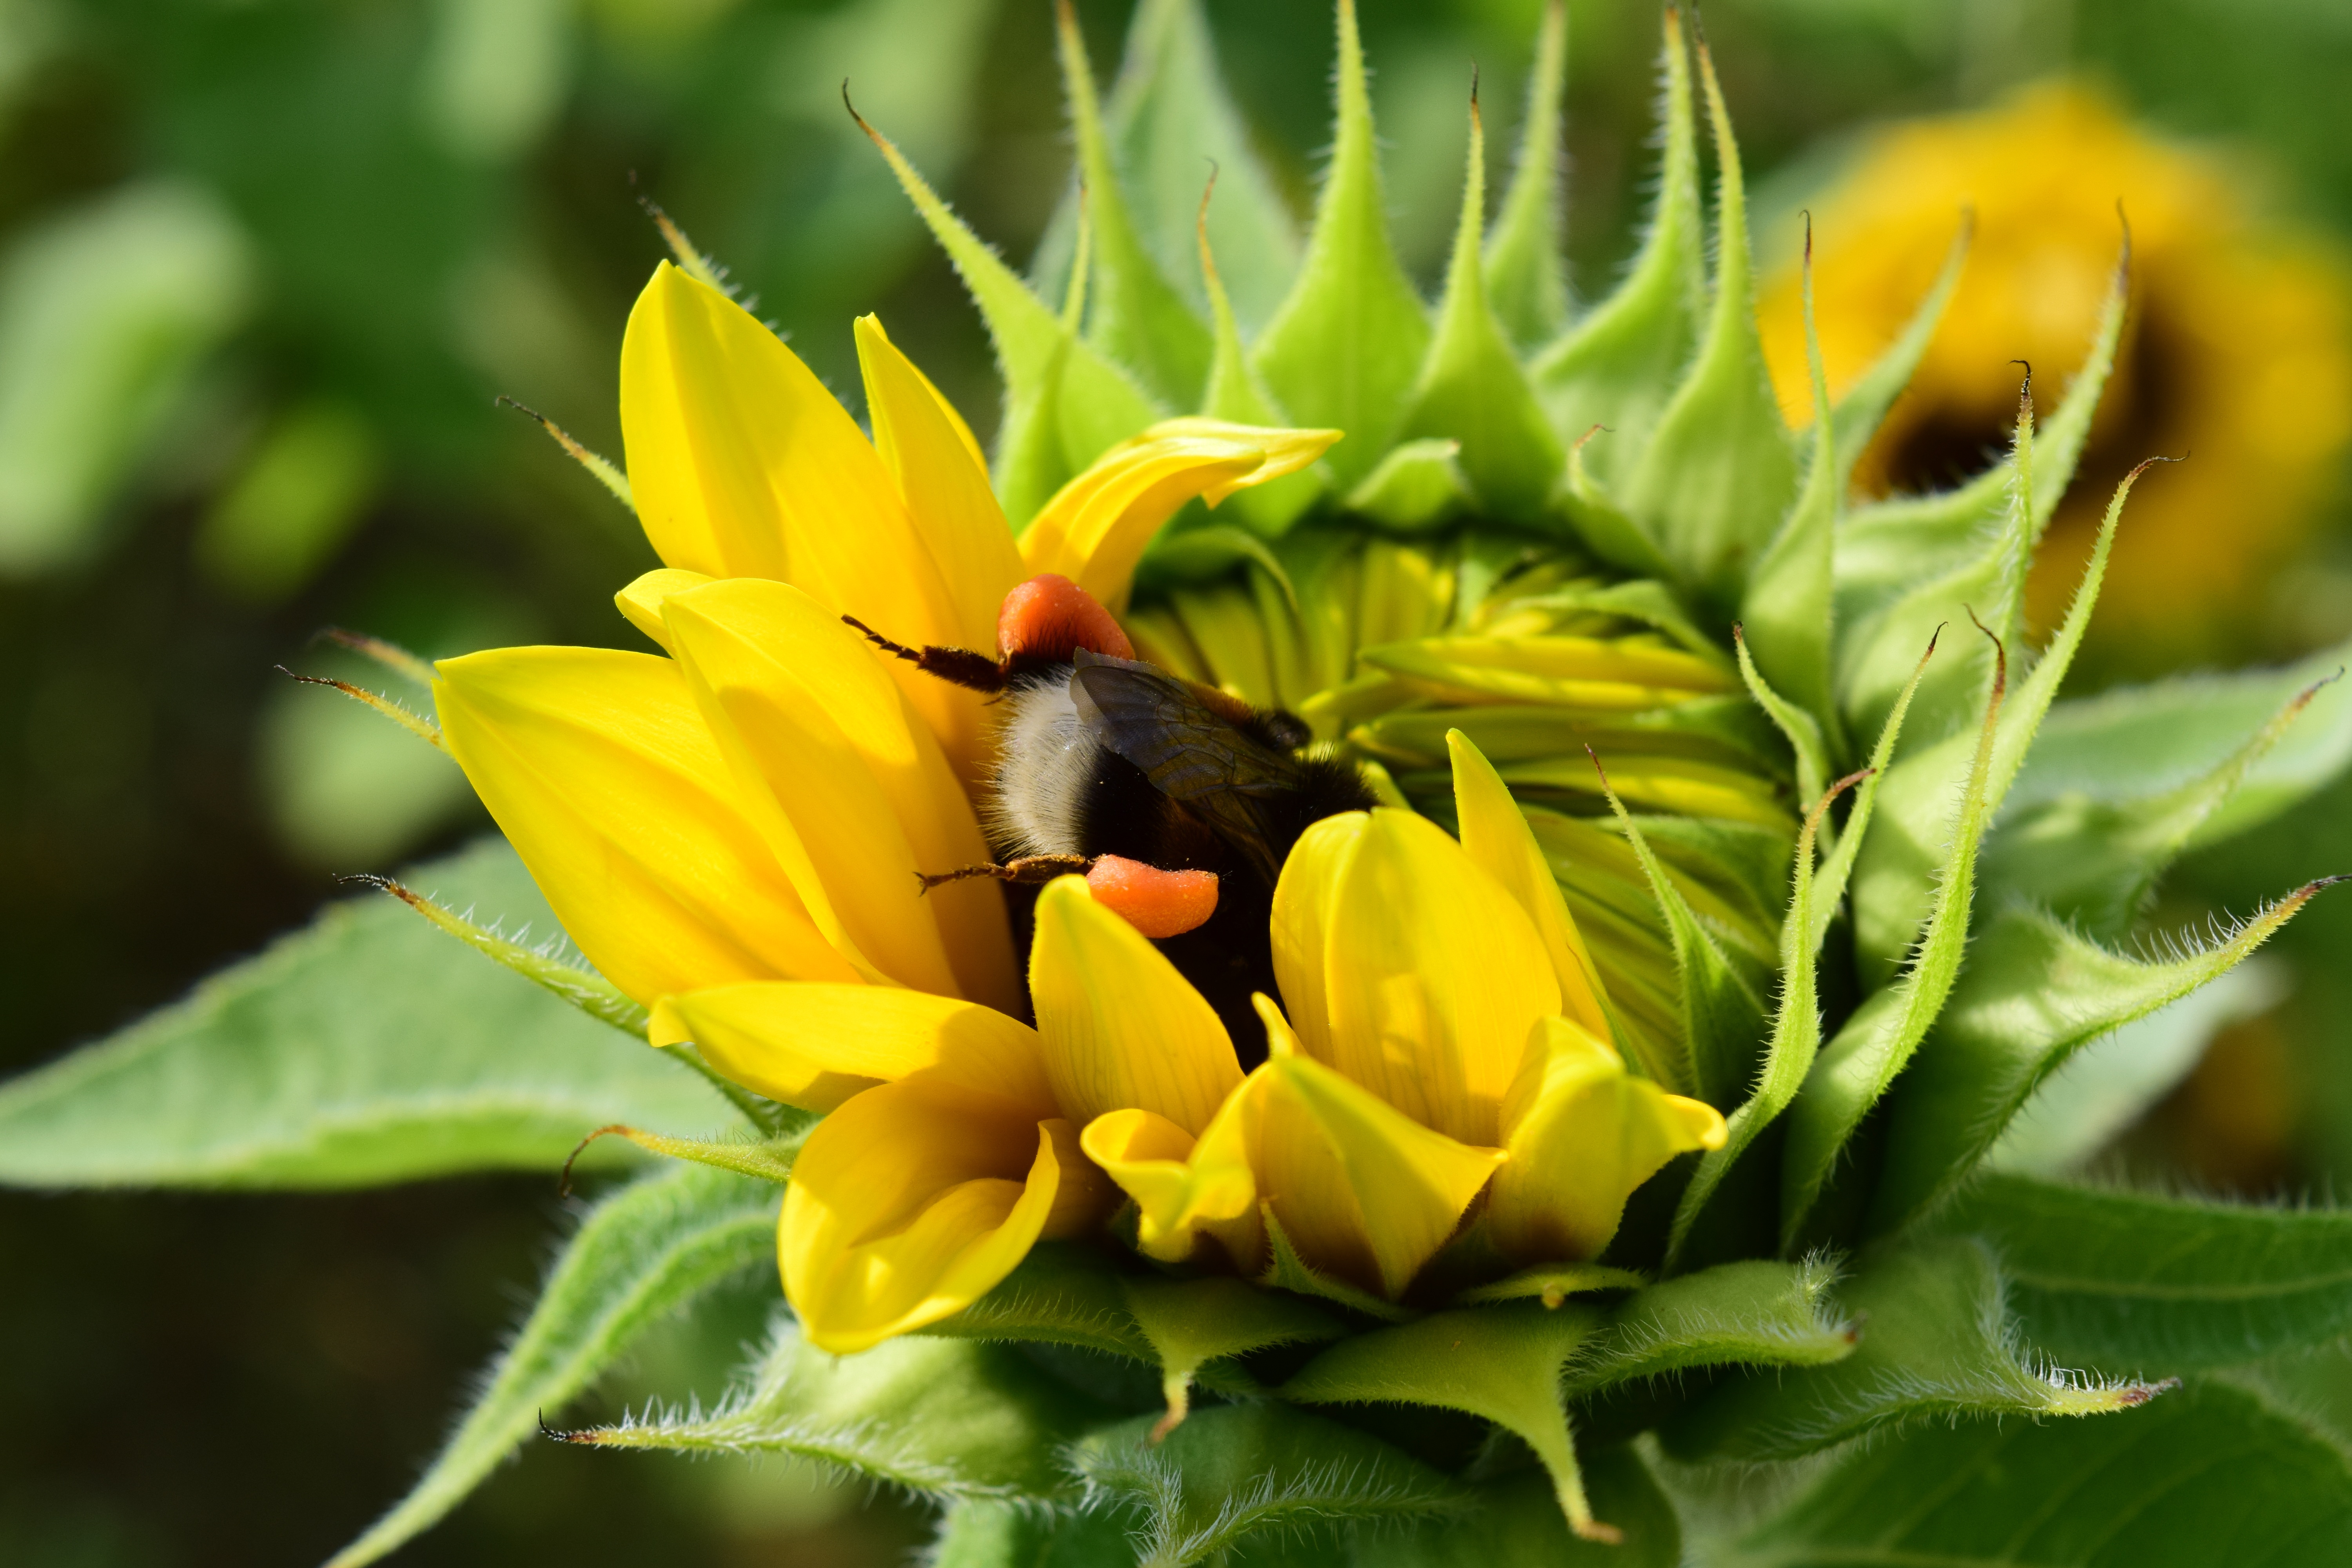
nature, plant, flower, petal, pollen, food, insect, botany, yellow, close, flora, fauna, sunflower, wildflower, research, close up, sun flower, hummel, collect, search, nectar, macro photography, flowering plant, daisy family, land plant